Jewish views on evolution

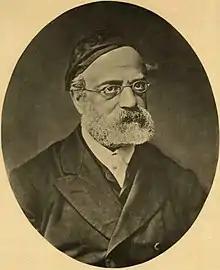
Samson Raphael Hirsch

In the late 1880s, Rabbi Samson Raphael Hirsch, an influential leader in the early opposition to non-Orthodox forms of Judaism, wrote that while he did not endorse the idea of common descent (that all life developed from one common organism), even if science ever did prove the factuality of Evolution, it would not pose a threat to Orthodox Judaism's beliefs. He posited that belief in evolution could instead cause one to be more reverent of God by understanding His wonders (a master plan for the universe).